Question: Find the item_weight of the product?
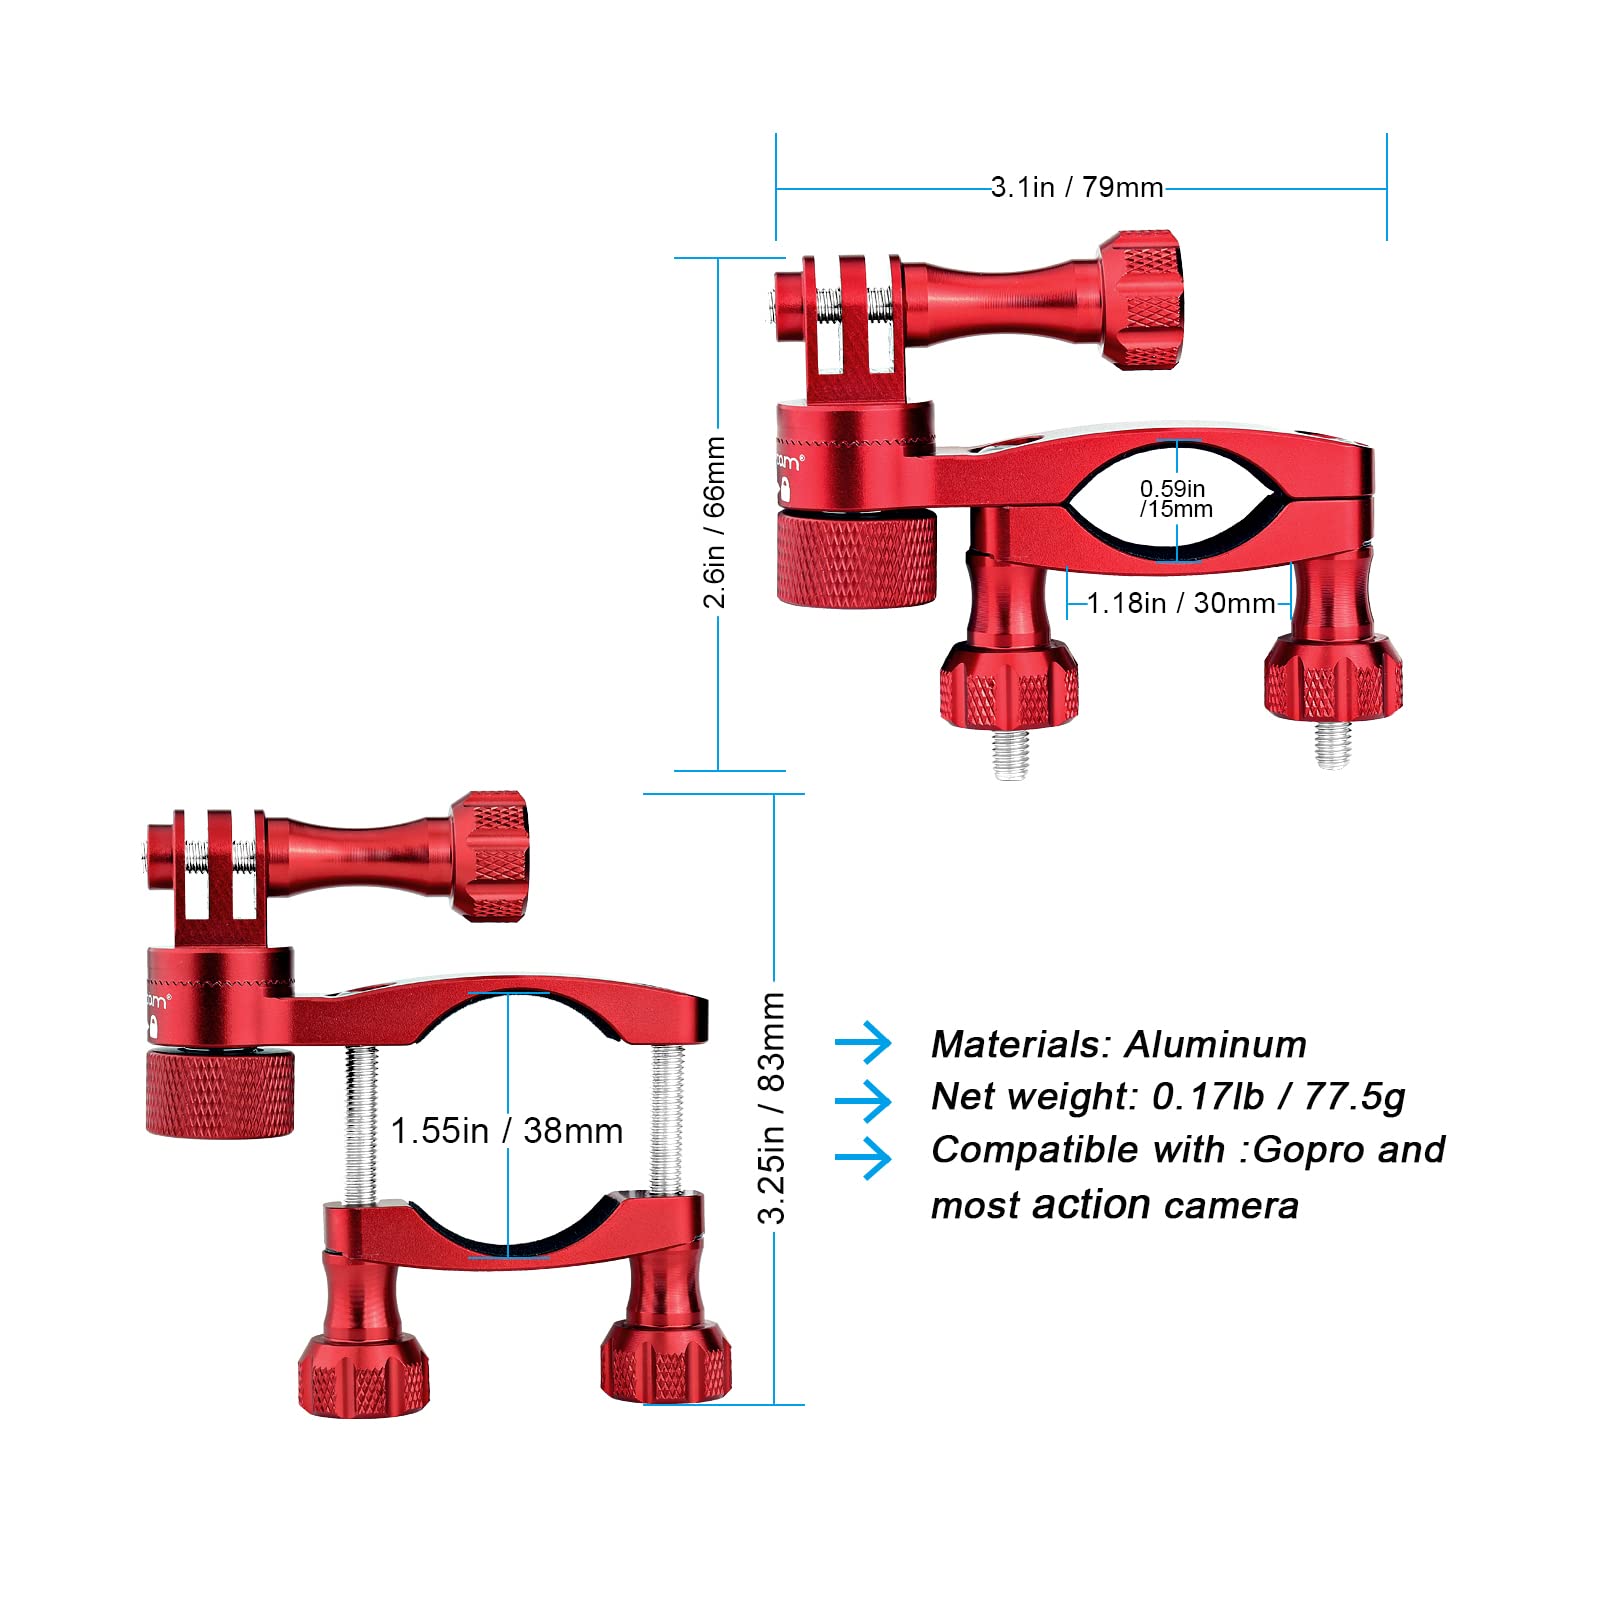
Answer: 77.5 gram